Katrina Chen

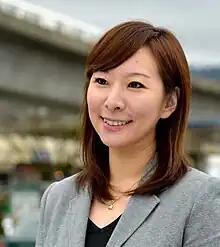

Katrina Chen (born July 14, 1983) is a Canadian politician who represented the electoral district of Burnaby-Lougheed in the Legislative Assembly of British Columbia from 2017 to 2024.